South (Martian crater)

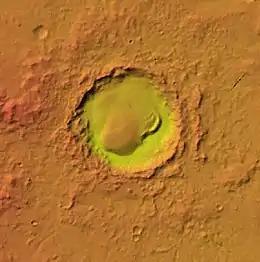
Topographic location map of South Crater

South is an impact crater in the Mare Australe quadrangle of Mars, located at 76.9°S latitude and 21.9°E longitude. It measures in diameter, and was named after British astronomer Sir James South (1785–1867). The name was approved by the International Astronomical Union (IAU) Working Group for Planetary System Nomenclature in 1973.